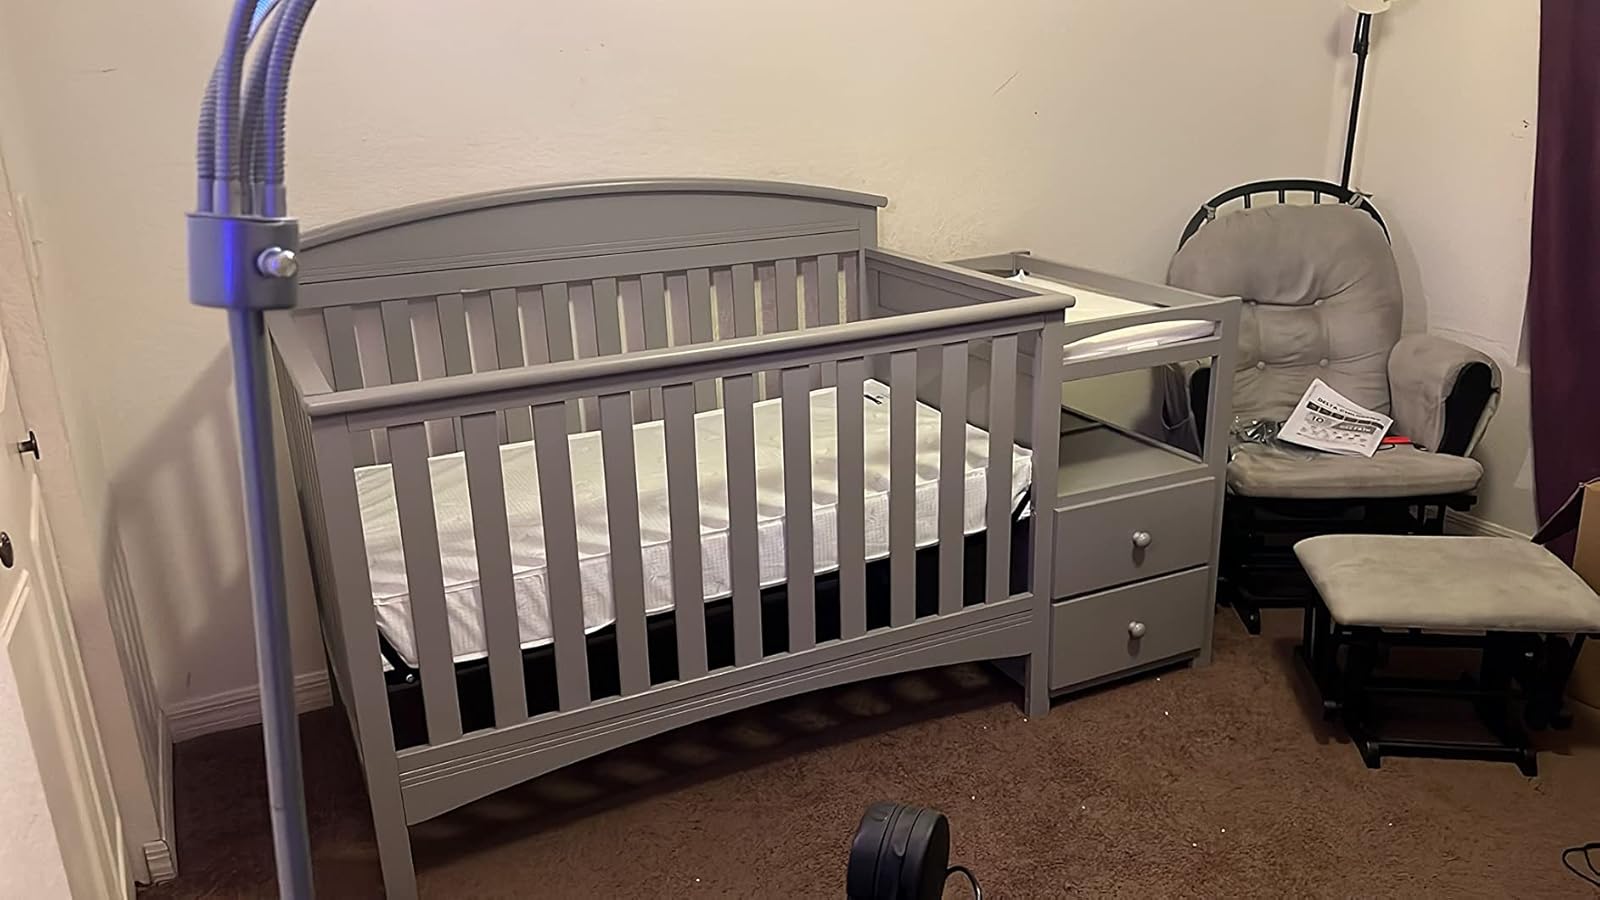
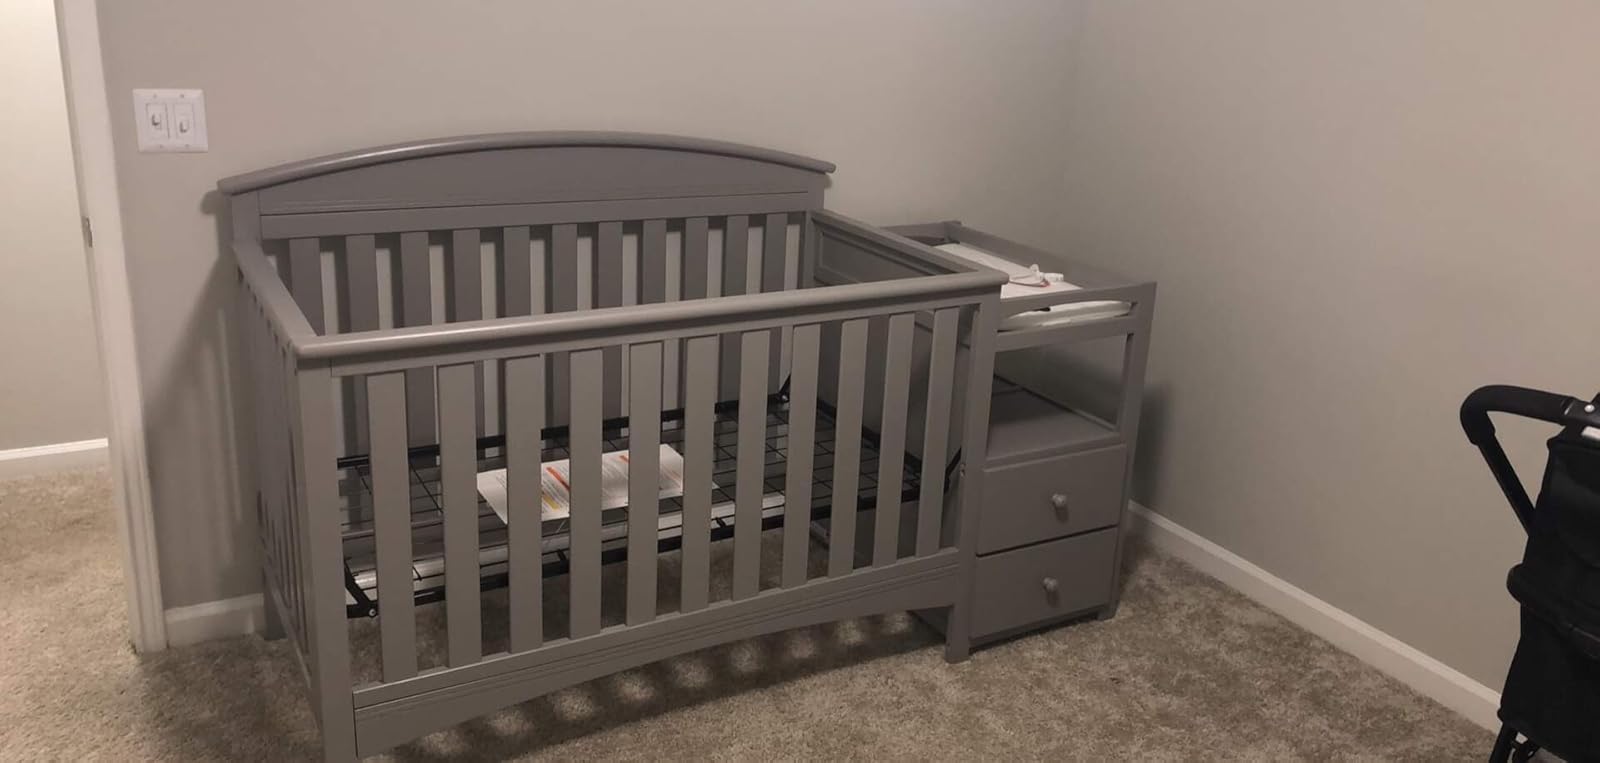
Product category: products_crib
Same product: yes